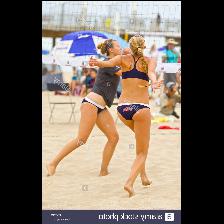
Label: Human